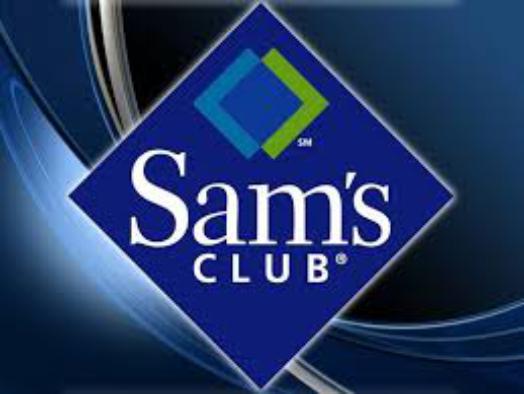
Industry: Others